Alvin Robert Cornelius

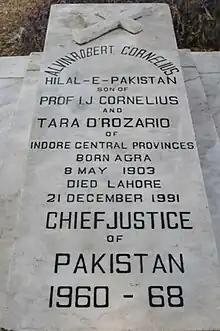
Grave in Lahore (2007).

Alvin Robert Cornelius, H.Pk (8 May 1903 – 21 December 1991) was a Pakistani jurist, legal philosopher and judge, serving as the 4th Chief Justice of Pakistan from 1960 until 1968. In addition, he served as Law Minister in the cabinet of Yahya Khan, 1969 – 16 December 1971.